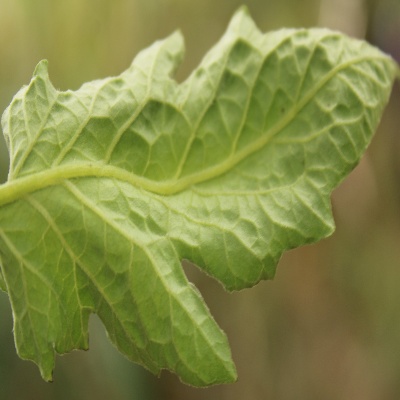
Crop: Tomato
Condition: leaf curl